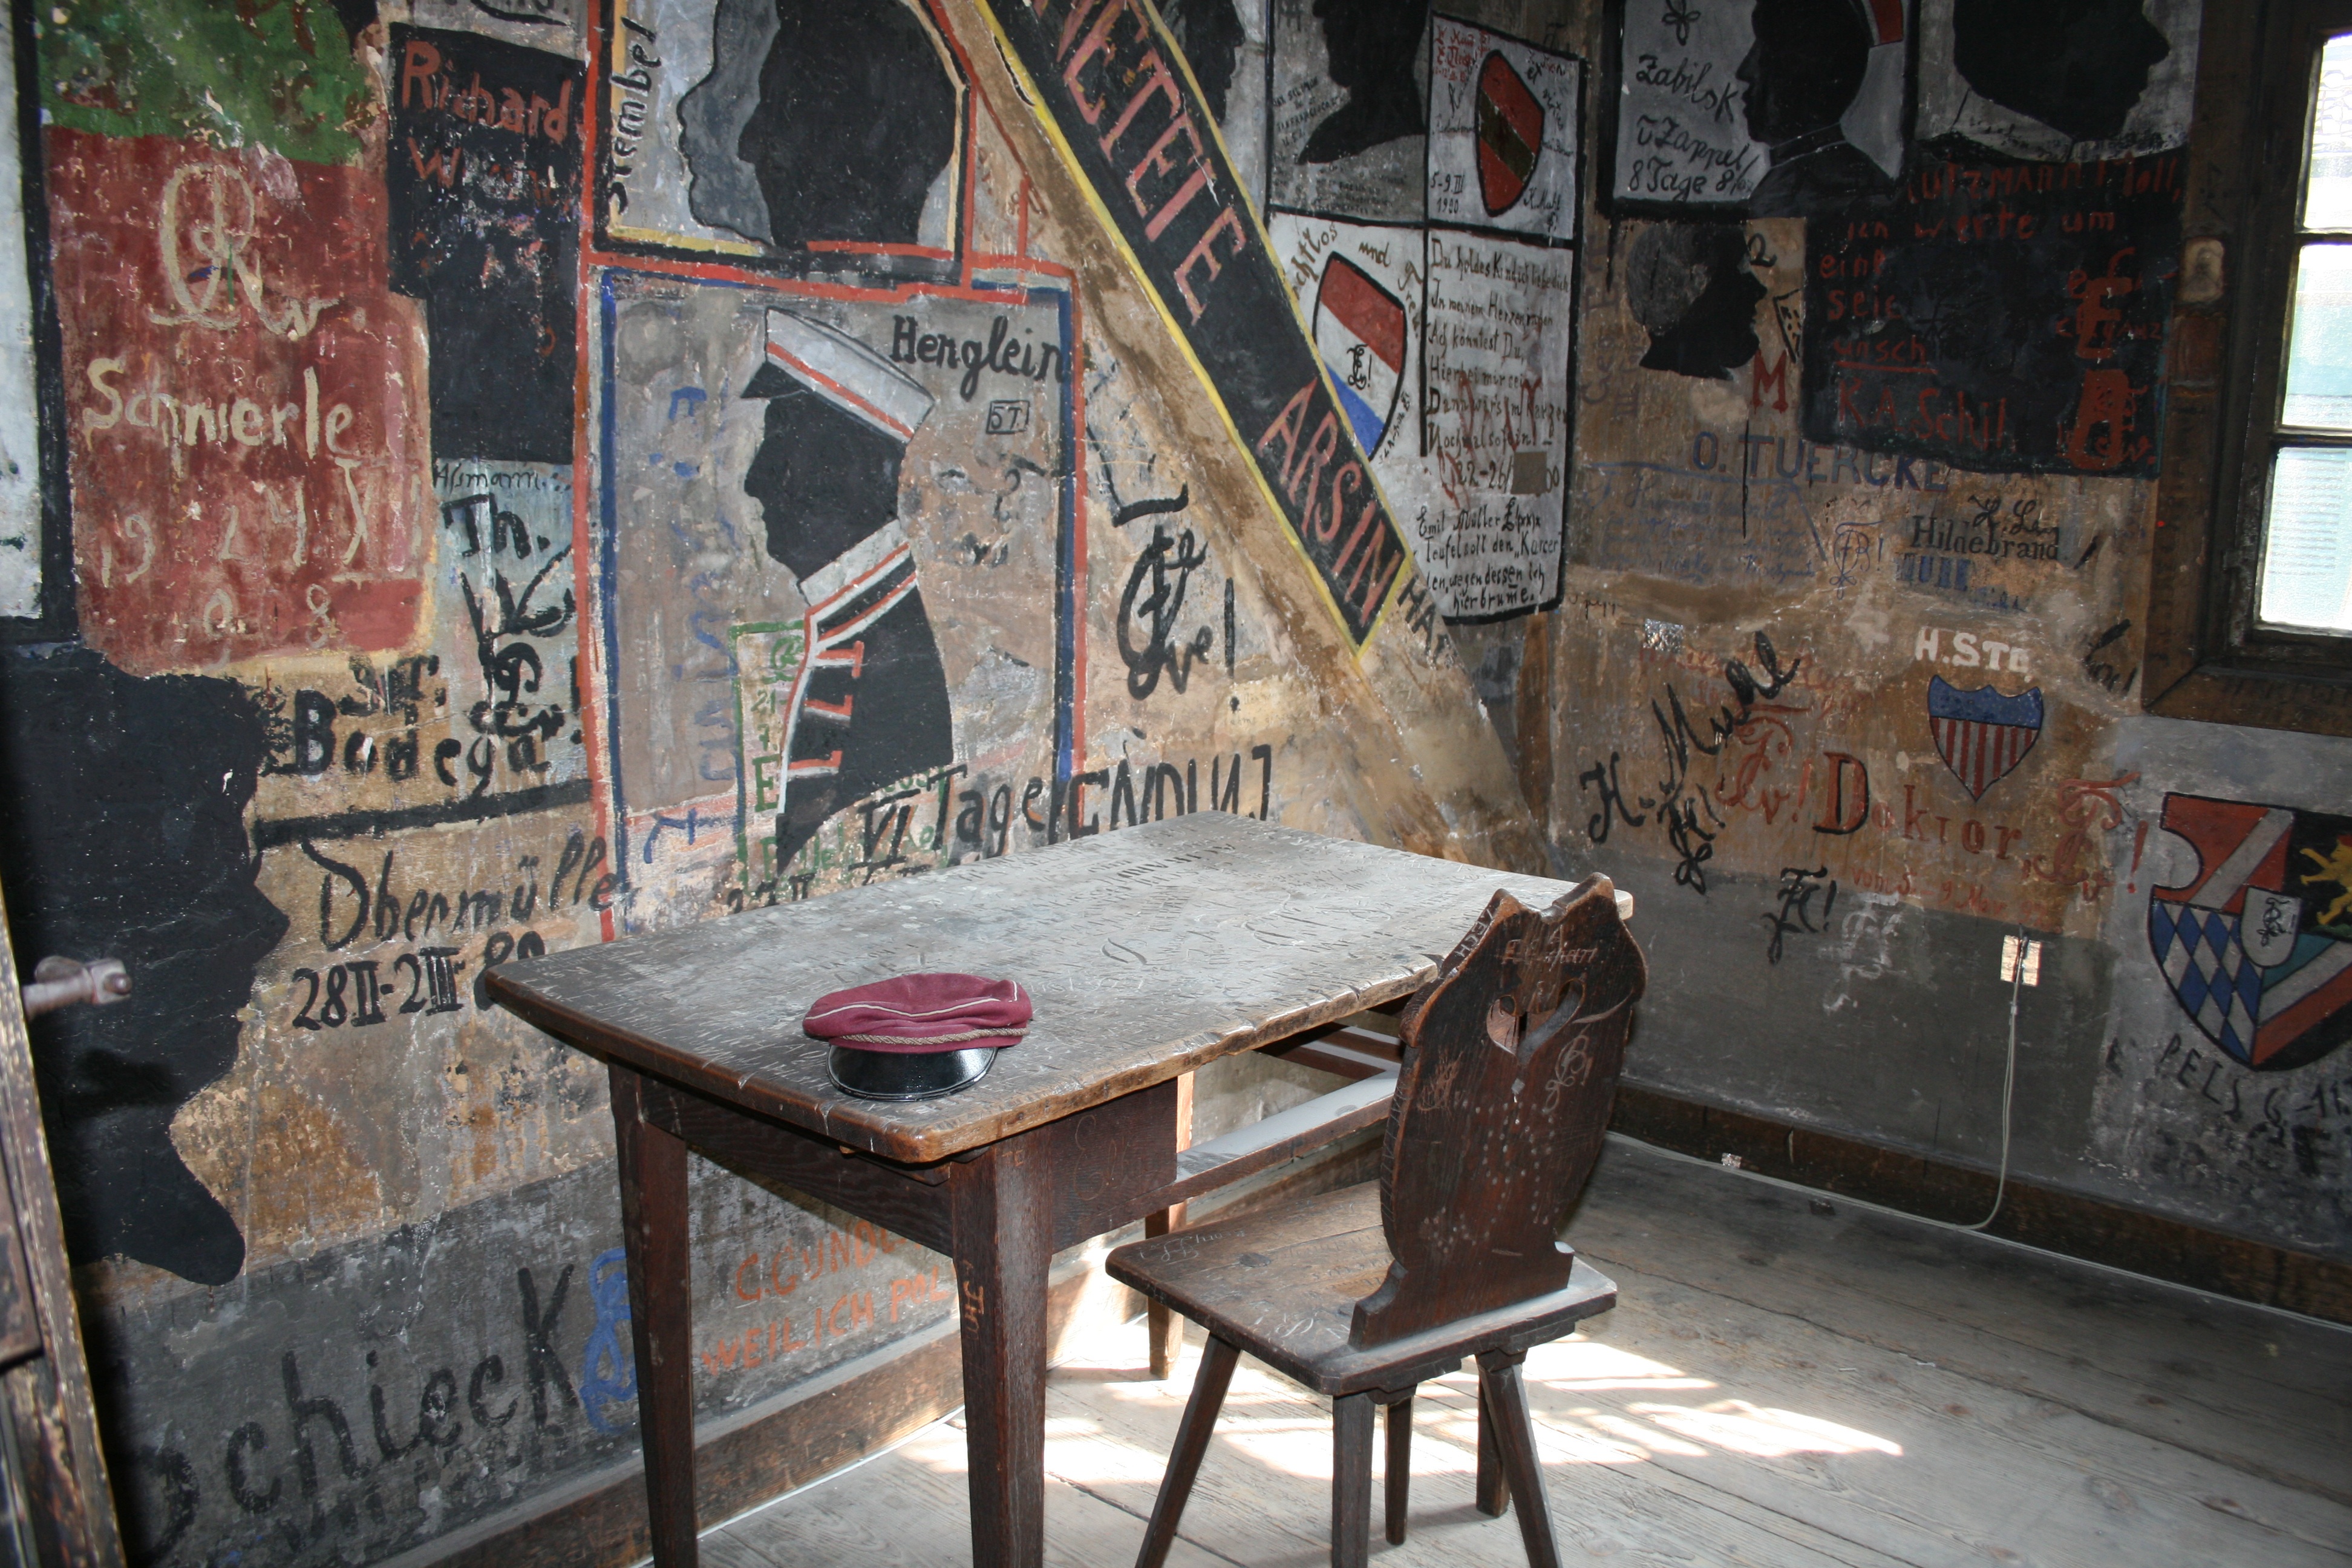
wood, road, street, wall, student, heidelberg, furniture, places of interest, old town, art, germany, historically, detention, urban area, ancient history, studentenkarzer